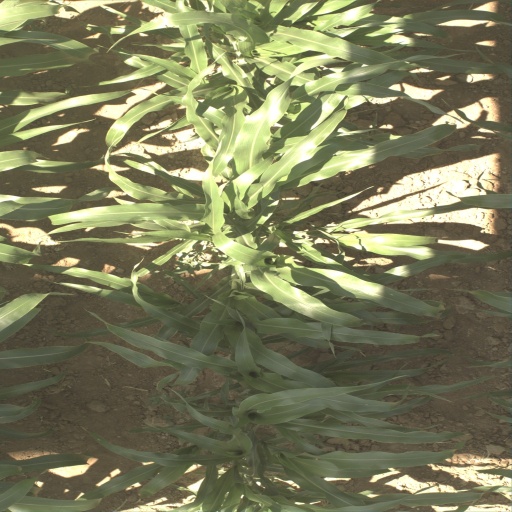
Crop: sorghum